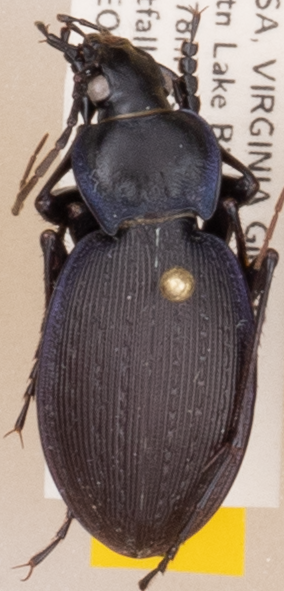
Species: Carabus goryi
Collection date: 2021-09-21
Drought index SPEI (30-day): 1.46
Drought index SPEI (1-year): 0.688
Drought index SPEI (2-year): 1.69